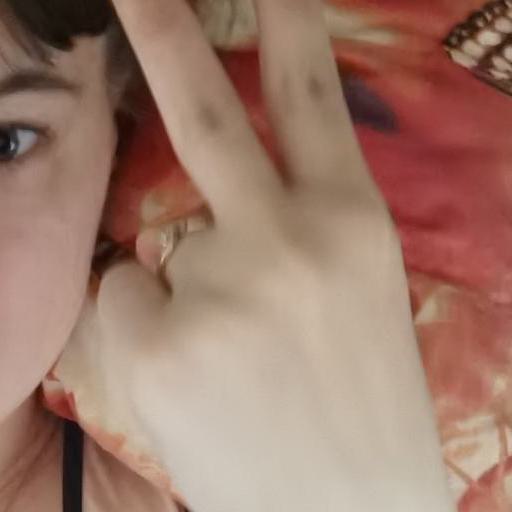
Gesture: peace_inverted